Chefoo School

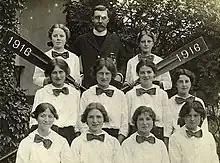
China Inland Mission Chefoo School Girls Rowing in the Year 1916

Chefoo had three departments—the Boys', Girls', and Preparatory School. In 1886 the Boys' and Girls' schools were separated. "In 1895 a Preparatory School for children aged 6 to 10 was opened and in 1896 a new Boys' School (ages 11 to 16) was built and enlargements made to the Girls' School (also ages 11 to 16) which opened in 1898. Head Master Pat Bruce (1930-1945) made significant changes at Chefoo such as the introduction of co-education in 1934; the construction of a new teaching and preparatory bloc; the creation of the Chefoo Orchestra in 1930; the teaching of Chinese Studies; and the beginning of a Girl Guides company. In 1936, Chefoo School adopted the Chinese dolphin as its crest." The curriculum was British, focused on preparing Chefoo students for entrance to British universities. There was a heavy emphasis on religion with daily prayers and two church services on Sunday. All the teachers were CIM missionaries. Sports such as rowing, soccer, cricket, tennis and swimming were popular.